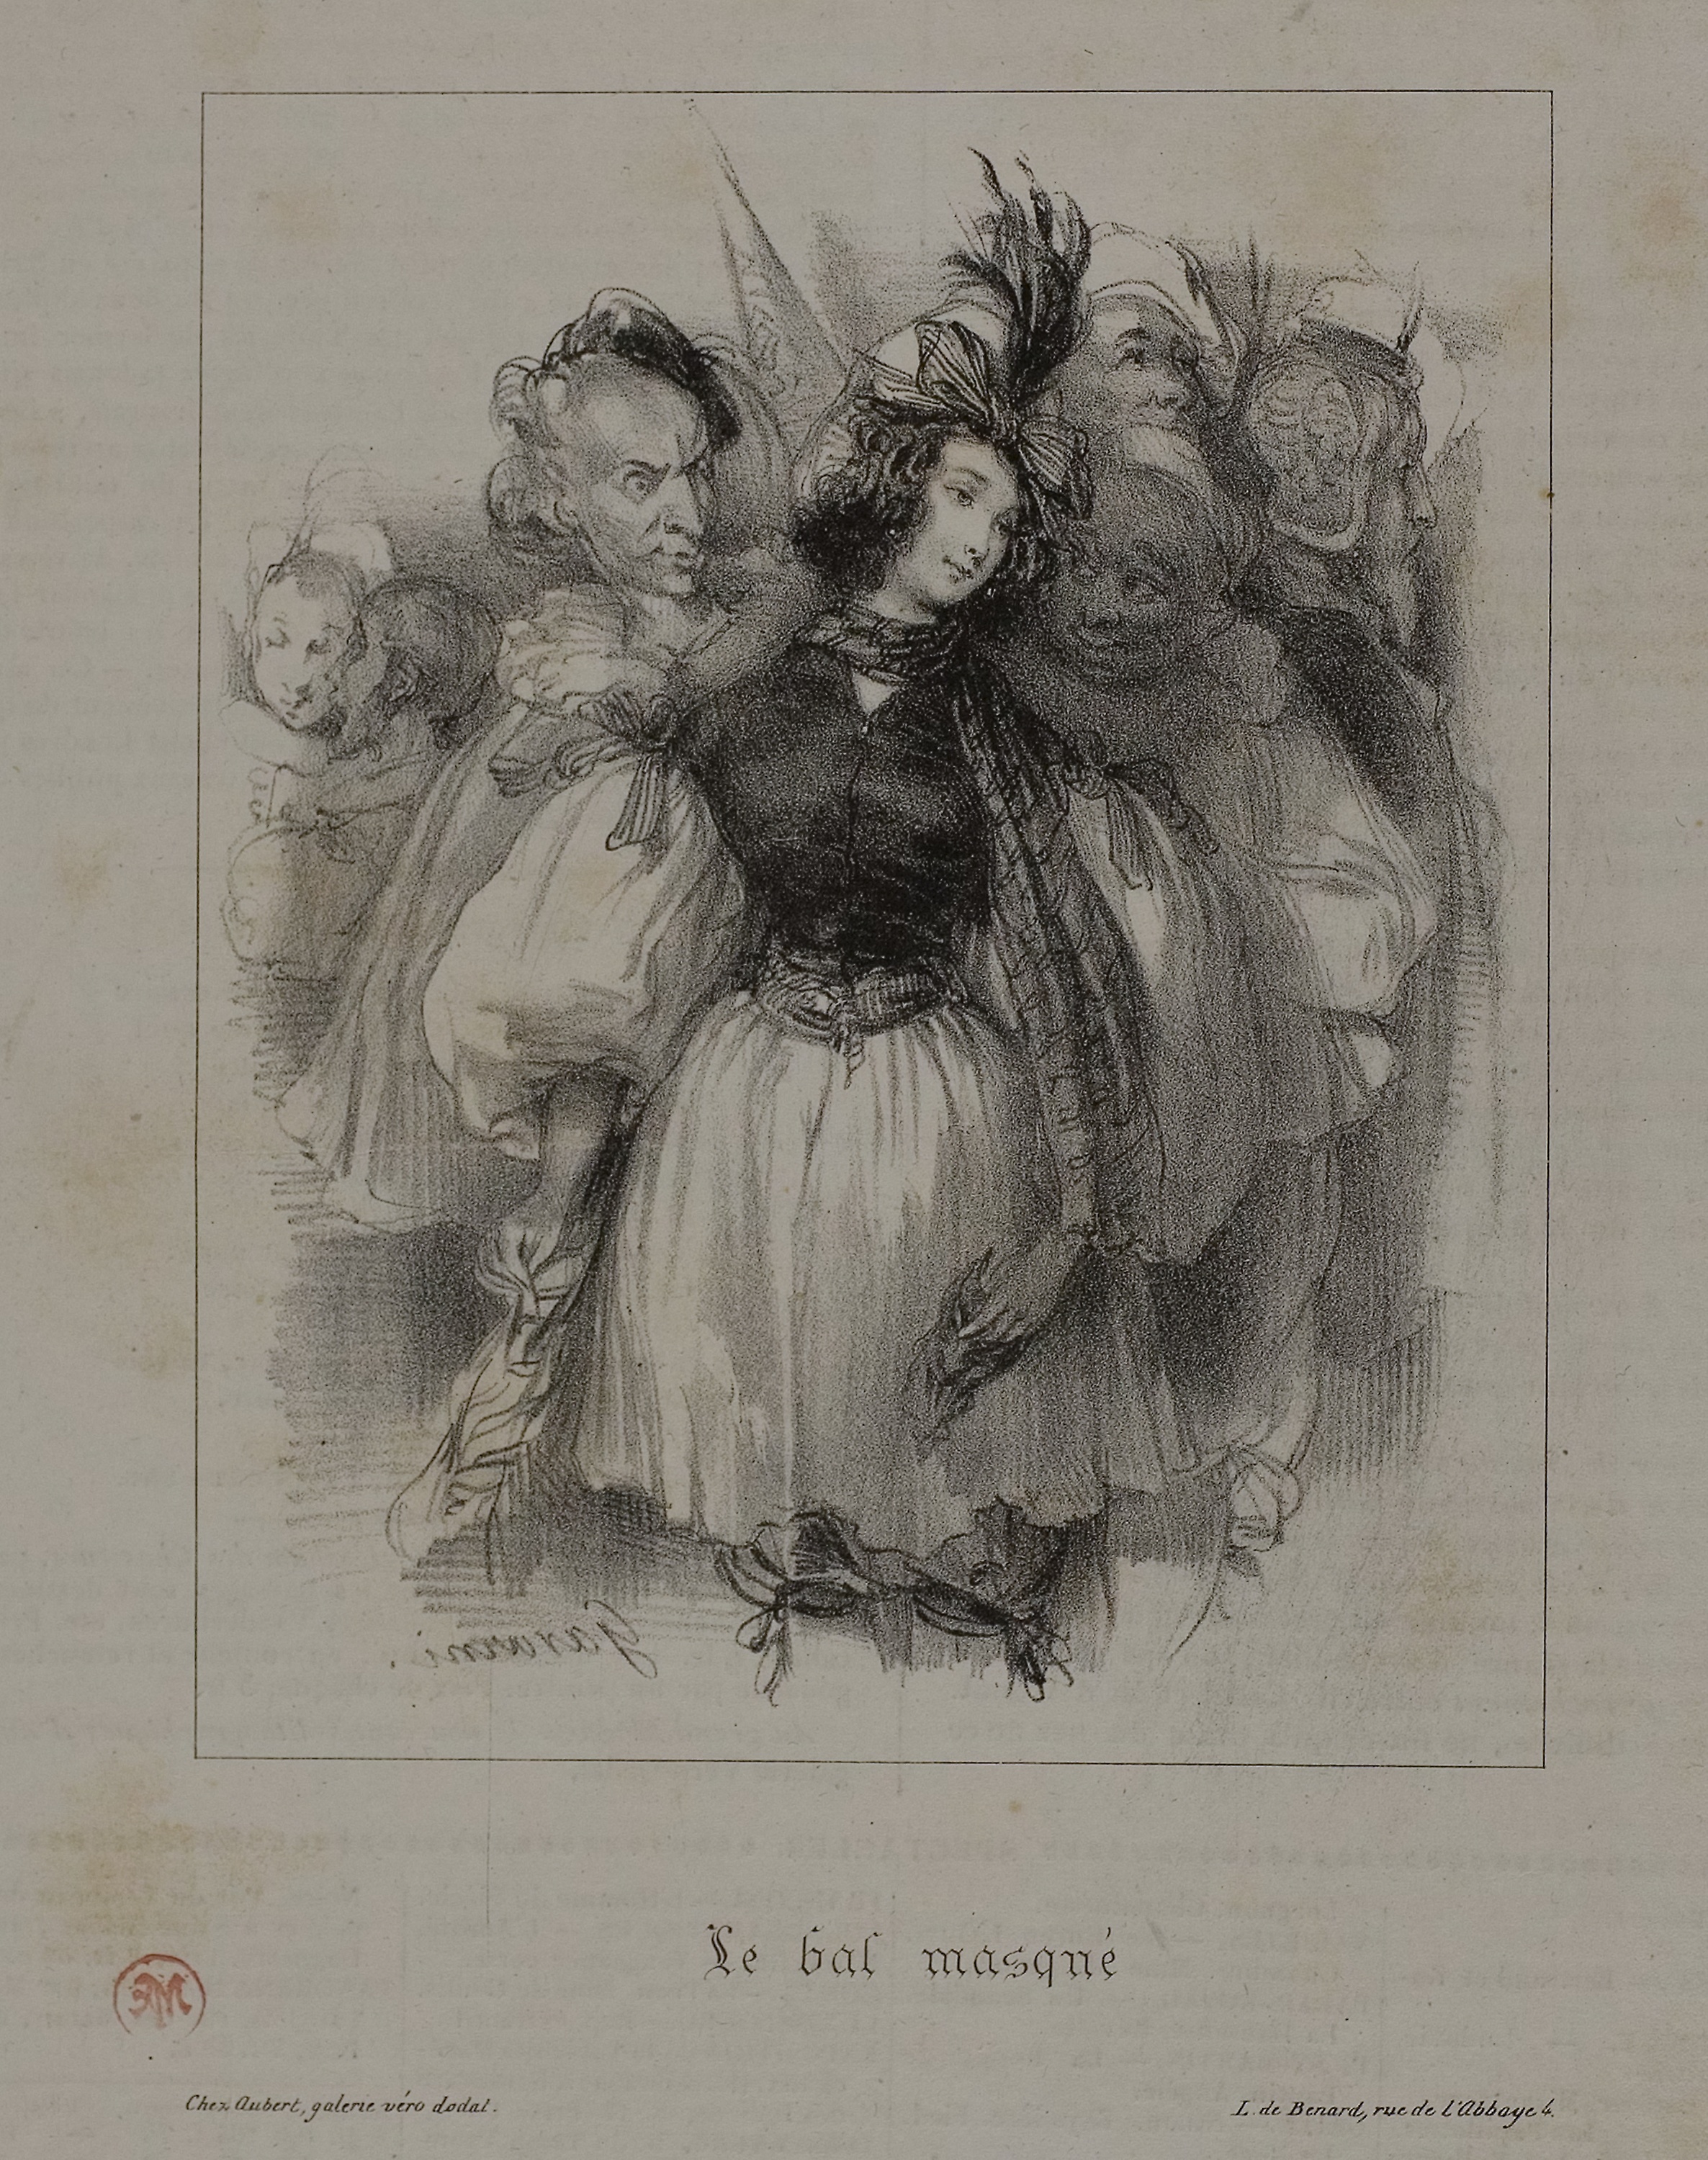
art, artwork, drawing, costume design, painting, visual arts, illustration, portrait, sketch